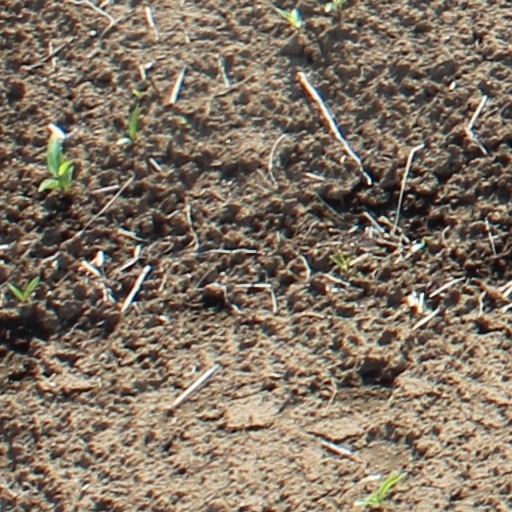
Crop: wheat